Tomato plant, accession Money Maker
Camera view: tilt-top (135 deg); turntable rotation: 120 degrees
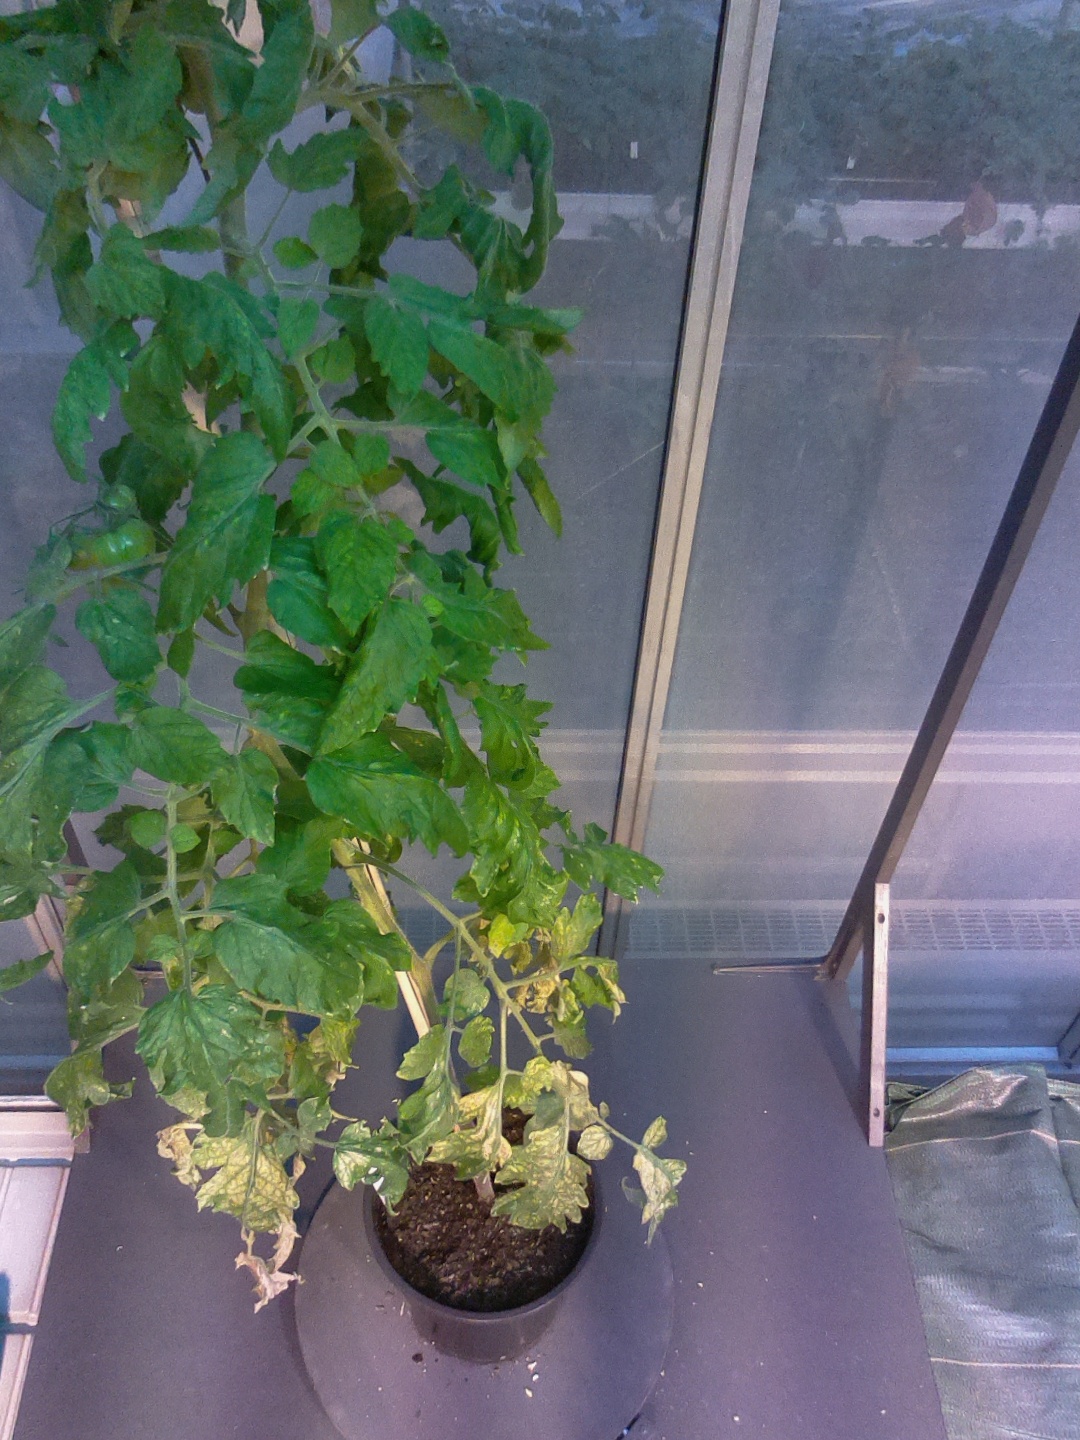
BBCH growth stage 72: 20%-30% of final fruit size